Akeld

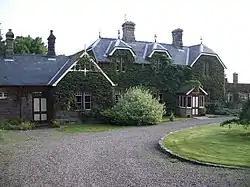
The former railway station in Akeld.

The railway station in Akeld was designed by William Bell. The station was one of his line-style stations on the former Alnwick–Cornhill railway which opened in 1887. The constituent buildings consist of station offices, a goods shed, a weigh cabin house, and cottages. All are built out of red sandstone. All of the buildings on the line are renowned for their quality. The reason for such grand architecture for buildings on a relatively quiet railway line is possibly due to North Eastern Railway wanting to secure territory from their rival, North British Railway. The buildings were built to the same basic design with variations in size. Akeld station was one of the largest stations on the line, with only Wooler station being bigger. The Alnwick–Cornhill line continued in use until the slump in post-World War I passenger services, which in turn led to the closure of Akeld station in 1930. Akeld became an active train station again during World War II when it was used on the line towards a new Royal Air Force base in Millfield. Serious storm damage to the line between 1948 and 1949 led to the closure of the line again. The station subsequently became a holiday destination until the 1960s with carriages and waiting rooms rented out as self-catering accommodation. Akeld station has now been converted into a residential property.